District of Galicia

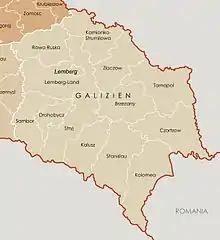
Administrative division of the district

The District of Galicia was a World War II administrative unit of the General Government created by Nazi Germany on 1 August 1941 after the start of Operation Barbarossa, based loosely within the borders of the ancient Principality of Galicia and the more recent Kingdom of Galicia and Lodomeria. Initially, during the invasion of Poland by Germany and the Soviet Union, the territory temporarily fell under Soviet occupation in 1939 as part of Soviet Ukraine.